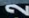
Number: 2